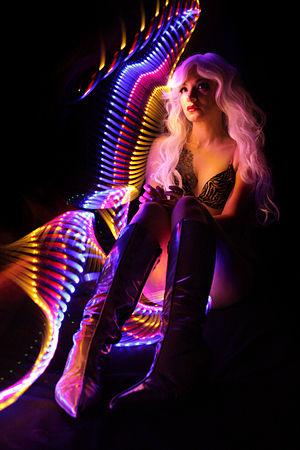
Le light painting est une technique visuelle de prise de vue photographique fondée sur la captation de la lumière, peu importe sa forme et son intensité, sur un capteur optique ou numérique. Cela permet de fixer la lumière dans un état temporel et d’espace. Cette technique consiste à modeler la lumière pour créer des compositions selon l’envie et la volonté du lightpainteur.